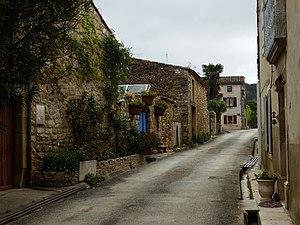
Roquetaillade est une commune française, située dans le département de l'Aude en région Occitanie.